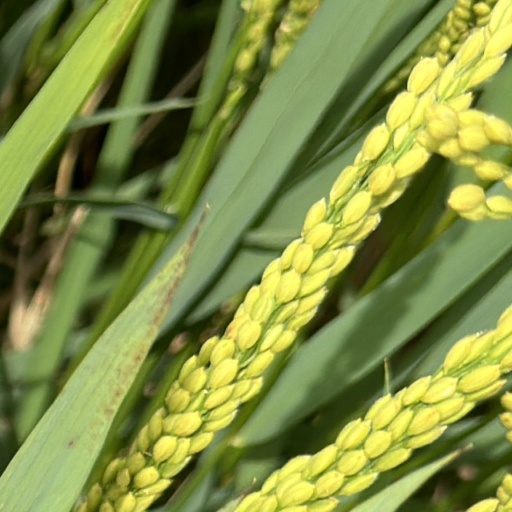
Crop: rice